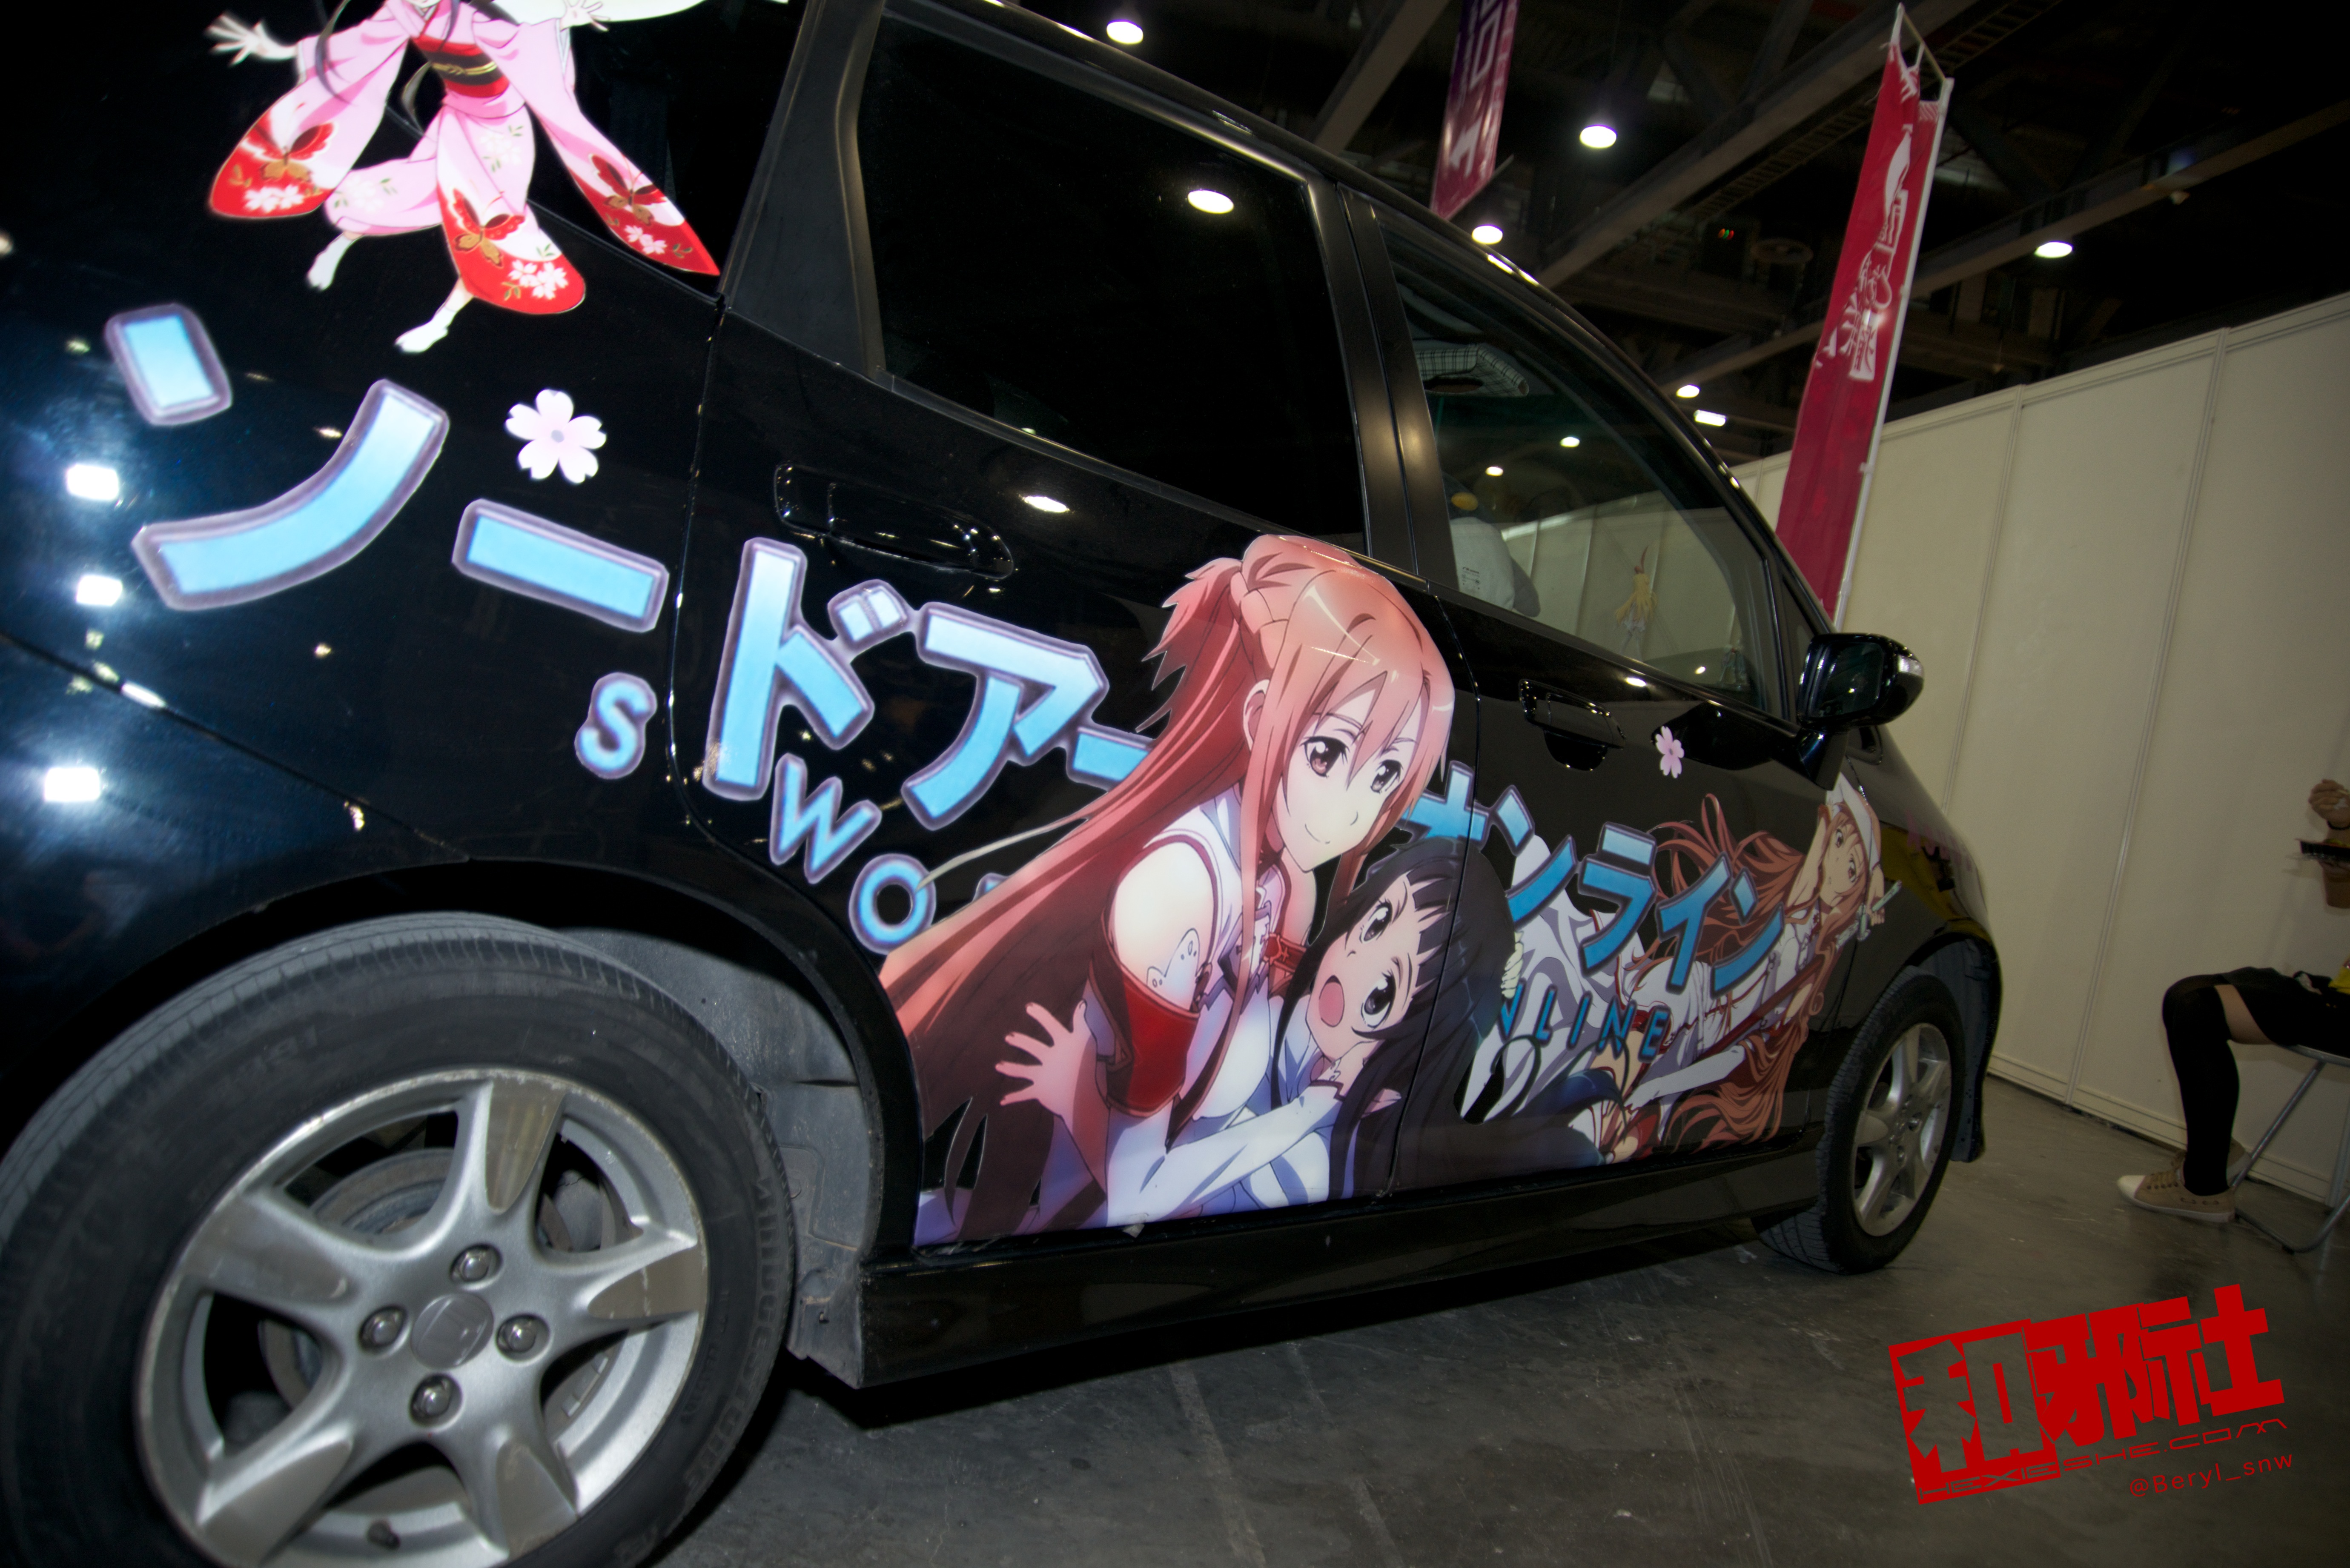
girl, car, wheel, cute, vehicle, cosplay, girls, canton, exhibition, costume, china, anime, comic, comiccon, guangzhou, acg, cos, city car, auto show, land vehicle, automobile make, automotive design, family car, subcompact car